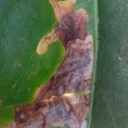
Label: Miner